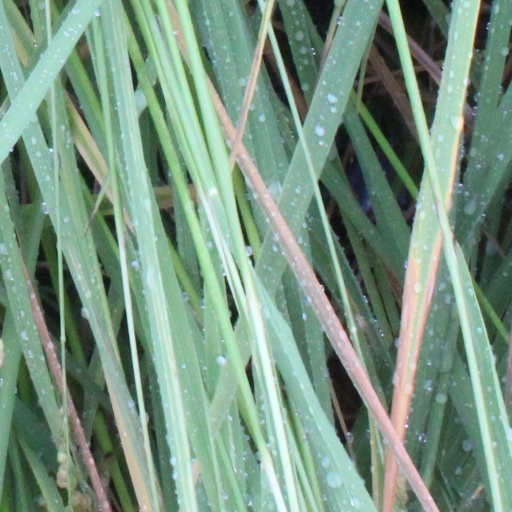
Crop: rice